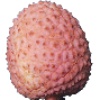
Label: lychee